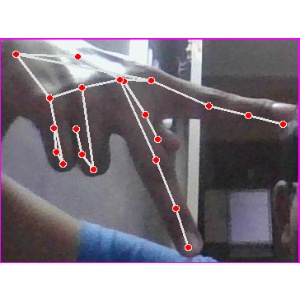
अक्षर: प